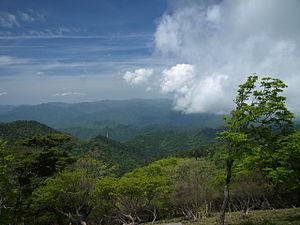
Le mont Ōdaigahara est une montagne de la chaîne Daikō située à la limite des préfectures de Mie et Nara au Japon. La montagne est la plus haute de la préfecture de Mie. En 1980, une zone de 36 000 ha dans la région du mont Ōdaigahara et du mont Ōmine a été désignée réserve de la biosphère par l'UNESCO.